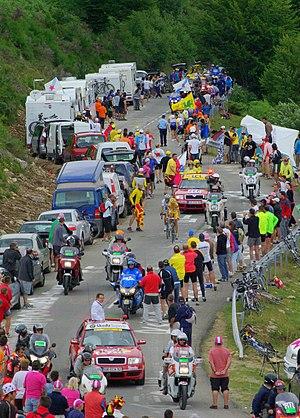
Le plateau de Beille est un massif montagneux pyrénéen situé dans le département de l'Ariège. Il se trouve au sud de la vallée de l'Ariège entre Tarascon et Ax-les-Thermes au-dessus des villages des Cabannes, d'Albiès et de Lassur. L'accès routier au plateau part des Cabannes.
La 14ᵉ étape du Tour de France 2007 a lieu le 22 juillet. Le parcours de 197 kilomètres relie Mazamet au Plateau de Beille.